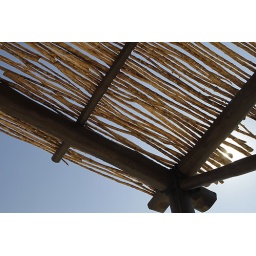
texture against blue sky